Truckin'

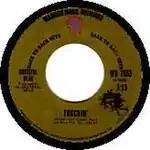
The single version of "Truckin as a B-side to "Johnny B. Goode" from 1972.

The song was taken from the "American Beauty" album and edited down in length from five to three minutes for release as a single. In addition to being shorter, the single version had some audible differences compared to the album version: it featured sections of lead guitar in places where it's faded down on the album version, a heavy processed effect on Bob Weir's lead vocals in the verses, a different vocal track for the "Sometimes the lights..." portion, and is missing the album version's organ part.